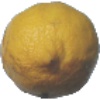
Label: Lemon 1